Tom Dempsey

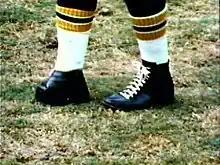
Dempsey's special kicking shoe

Dempsey was born without toes on his right foot and no fingers on his right hand. He wore a modified shoe with a flattened and enlarged toe surface. The custom-made $200 shoe generated controversy about whether such a shoe gave a player an unfair advantage. When reporters would ask him if he thought it was unfair, he said, "Unfair, eh? How 'bout you try kickin' a 63-yard field goal to win it with 2 seconds left an' yer wearin' a square shoe, oh yeah, and no toes either." Additionally, ESPN "Sport Science" analyzed Dempsey's kick and determined his modified shoe gave Dempsey no advantage.